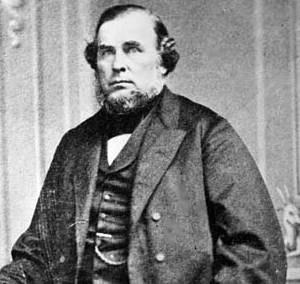
Liste des conseillers législatifs de la Province du Canada. Les personnes suivantes ont été membres du Conseil législatif de la Province du Canada.